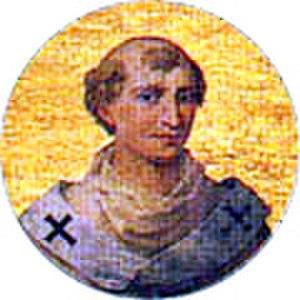
Benoît IX, né dans le Latium vers 1012, mort à Grottaferrata entre le 18 septembre 1055 et le 9 janvier 1056, fut pape à trois reprises : du 21 octobre 1032 à septembre 1044, du 10 mars 1045 au 1ᵉʳ mai 1045 et du 8 novembre 1047 au 16 juillet 1048, pour une durée totale de douze ans.
La renonciation du pape est prévue au canon 332 paragraphe 2 du Code de droit canonique : « S’il arrive que le Pontife Romain renonce à sa charge, il est requis pour la validité que la renonciation soit faite librement et qu’elle soit dûment manifestée, mais non pas qu’elle soit acceptée par qui que ce soit » et au canon 44 paragraphe 2 du Code des canons des Églises orientales. La seule condition pour que la renonciation soit valide est qu'elle soit faite « librement et se manifeste correctement ».
Le 1ᵉʳ mai est le 121ᵉ jour de l'année du calendrier grégorien, le 122ᵉ en cas d'année bissextile, et symbolise à ce titre la formation de la Voie lactée, dans le calendrier cosmique de Carl Sagan. Il reste 244 jours avant la fin de l'année.